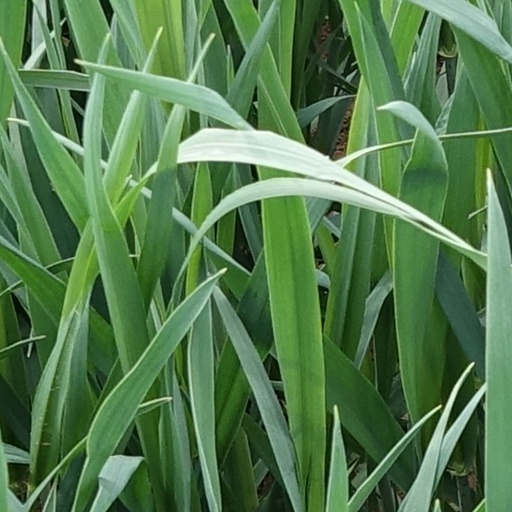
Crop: wheat